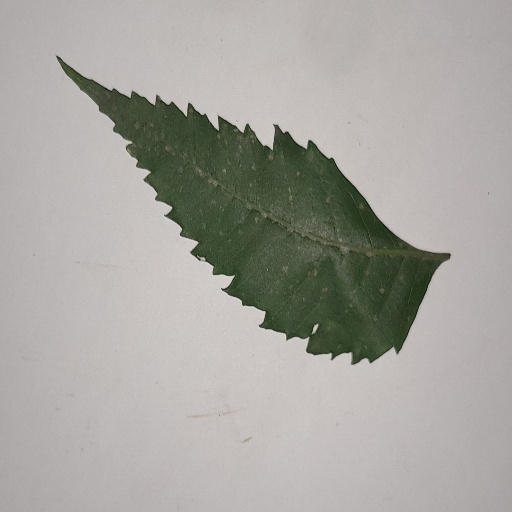
Species: Neem
Leaf condition: Powdery Mildew